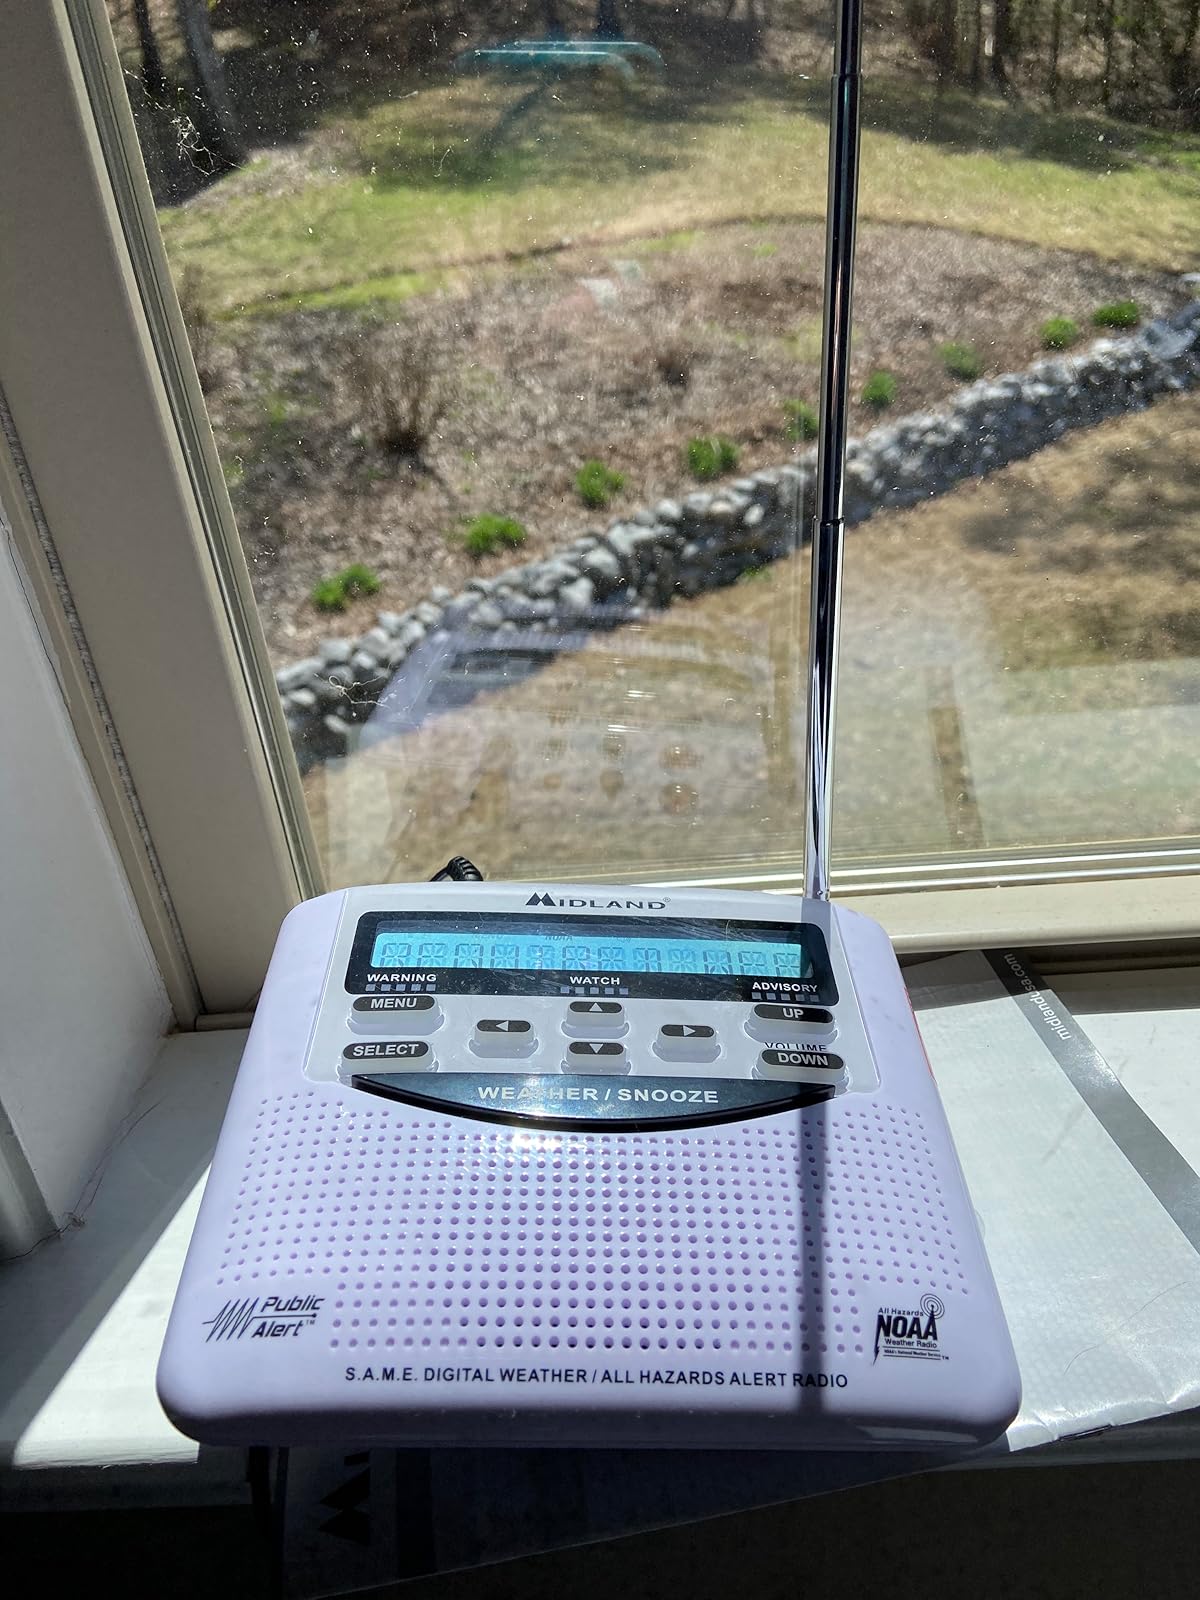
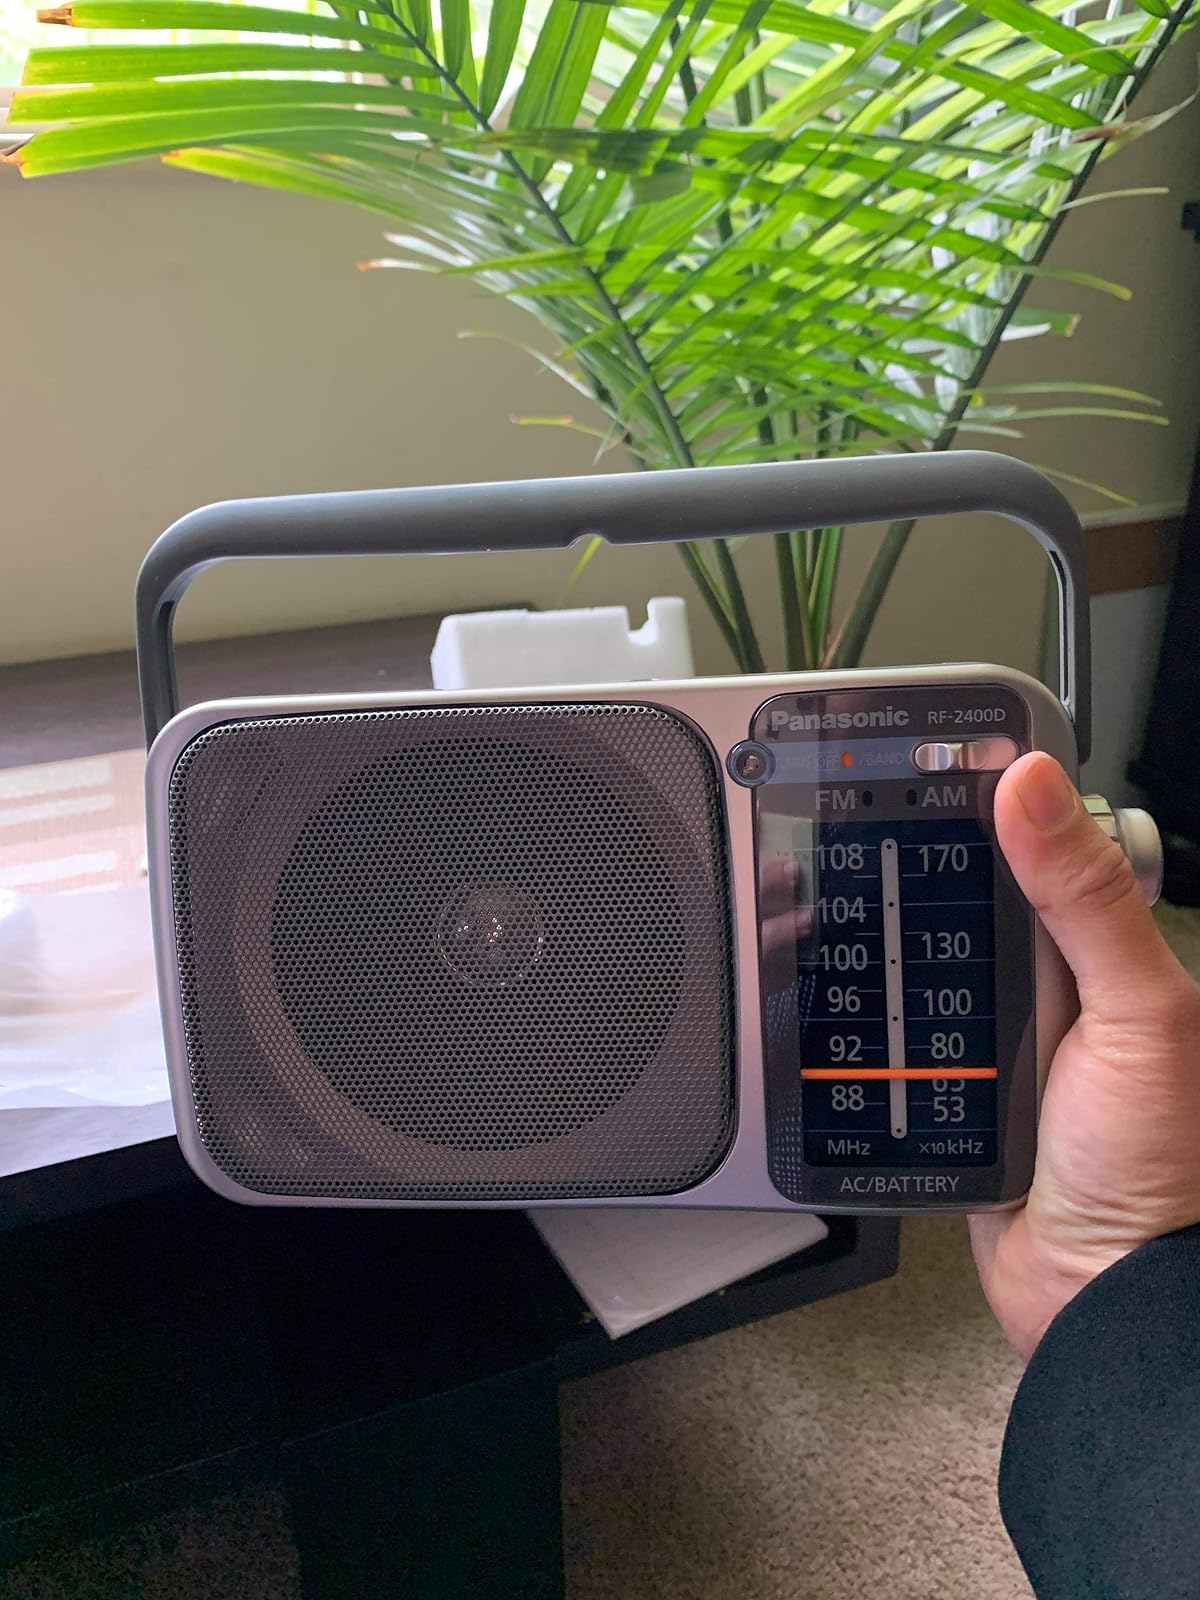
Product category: radio
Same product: no